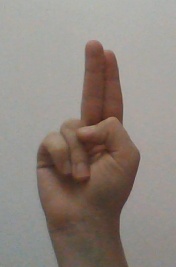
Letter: taa